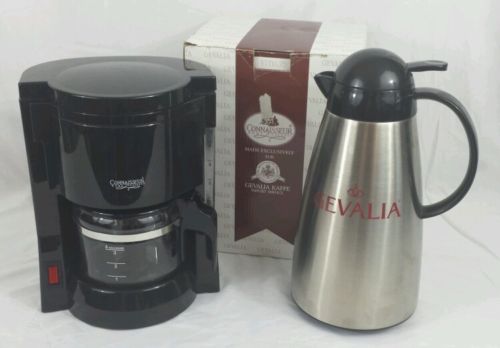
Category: coffee maker